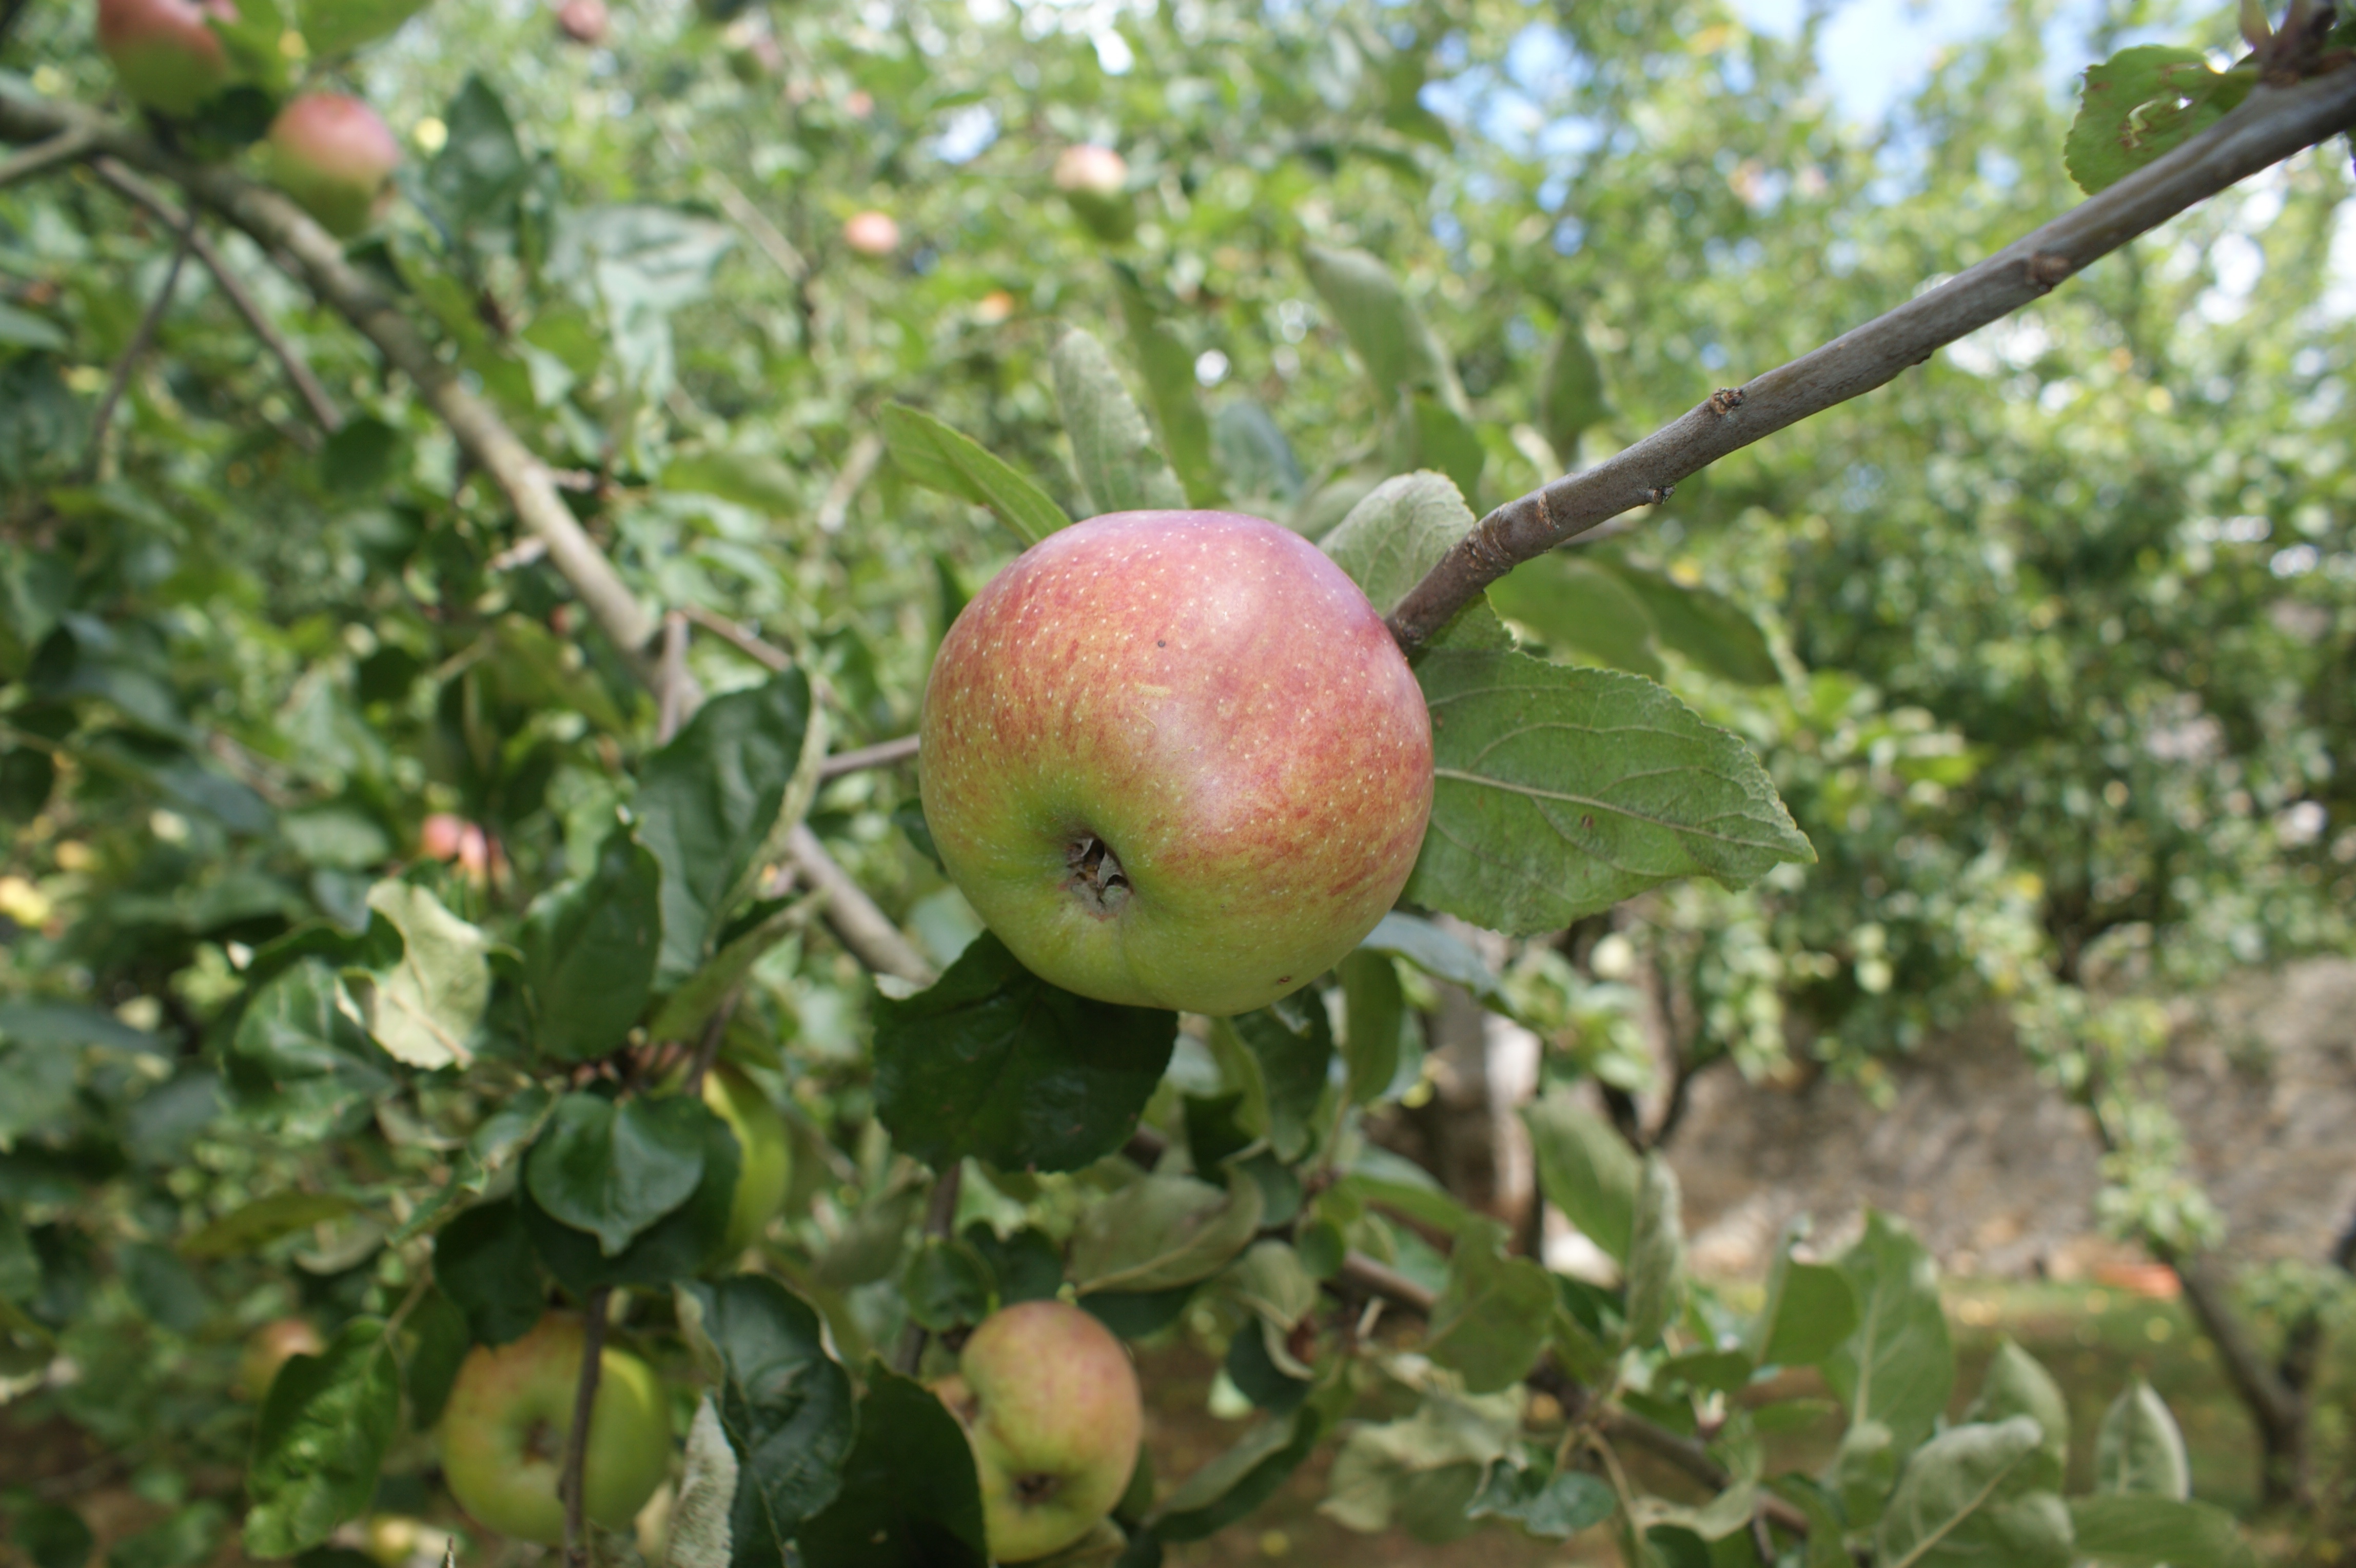
apple, tree, branch, plant, fruit, flower, orchard, food, produce, autumn, flora, flowering plant, rose family, land plant